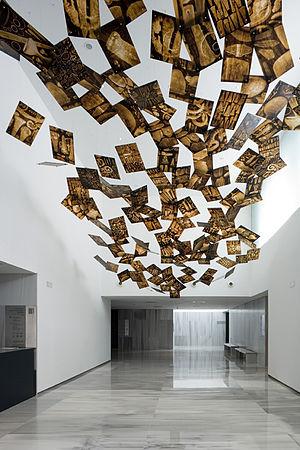
Le musée d’Almería représente la plus importante institution du système muséal de la province, en hébergeant la plus grande et la plus représentative collection d’objets archéologiques de la même.